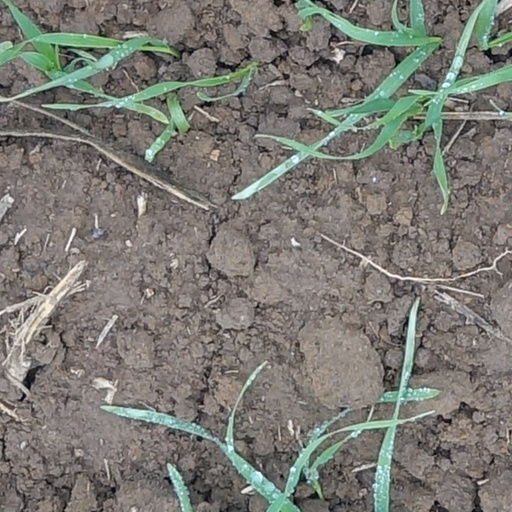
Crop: wheat